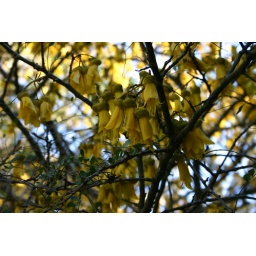
Flowers of the Kowhai Tree. When they bloom the whole tree is dressed in yellow and the floor beneath is covered in yellow carpet.